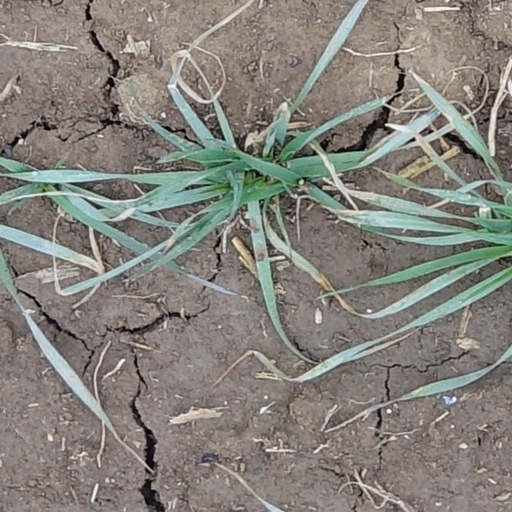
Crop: wheat